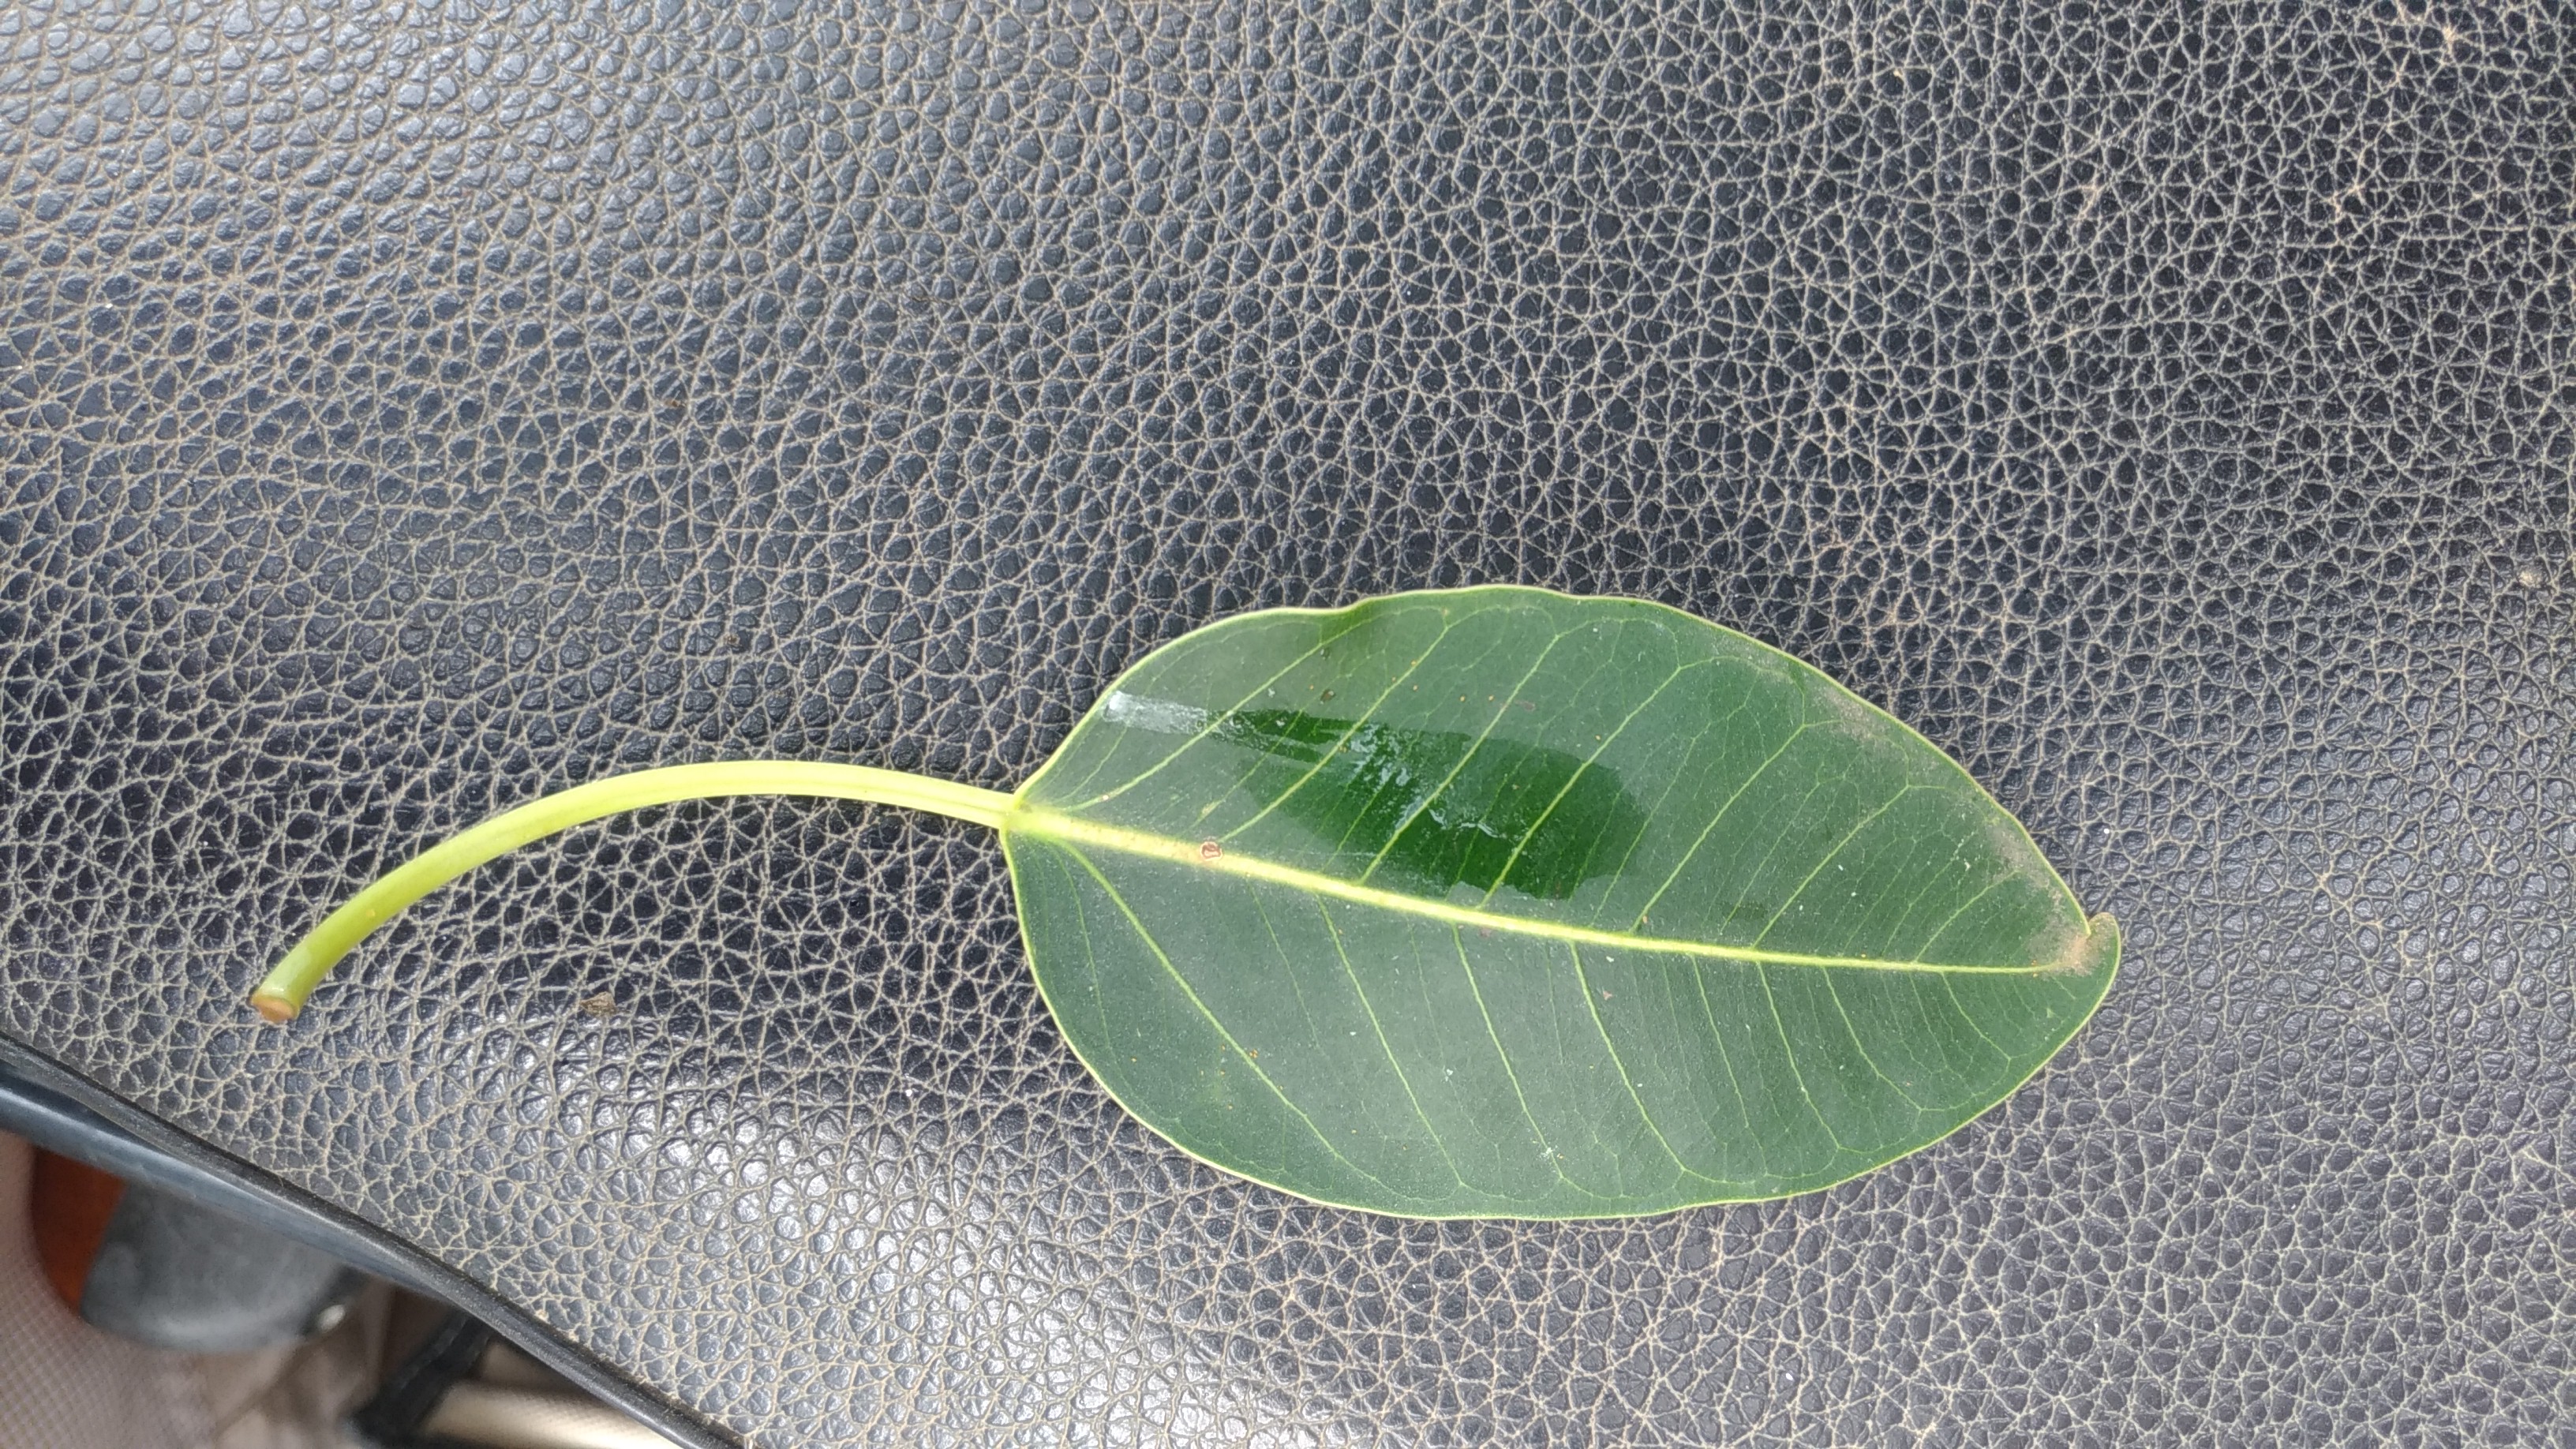
Plant: camphor